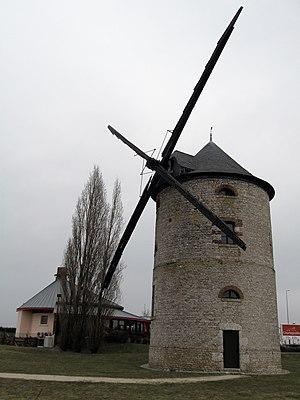
Artenay est une commune française située dans le département du Loiret en région Centre-Val de Loire.
La liste des monuments historiques du Loiret recense les monuments historiques situés dans le département français du Loiret.